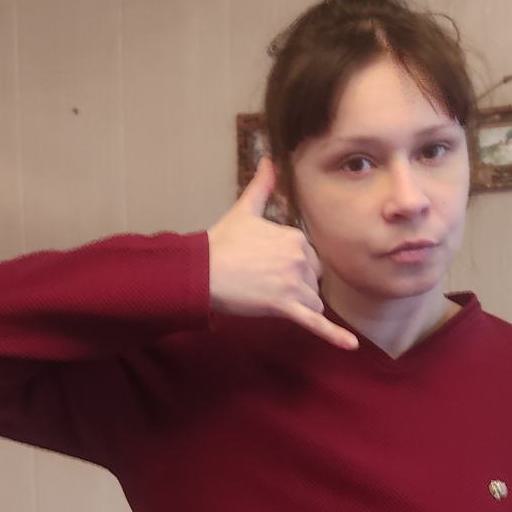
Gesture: call